Pound (mass)

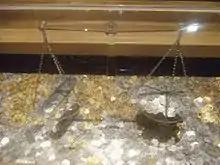
The tower pound displayed as the weight of a pound sterling of 240 early silver pennies (original pennyweight)

A tower pound is equal to 12 tower ounces and to 5,400 troy grains, which equals around 350 grams. The tower pound is the historical weight standard that was used for England's coinage. Before the Norman conquest in 1066, the tower pound was known as the Saxon pound. During the reign of King Offa (757–96) of Mercia, a Saxon pound of silver was used to set the original weight of a pound sterling. From one Saxon pound of silver (that is a tower pound) the king had 240 silver pennies minted. In the pound sterling monetary system, twelve pennies equaled a shilling and twenty shillings equaled a pound sterling.